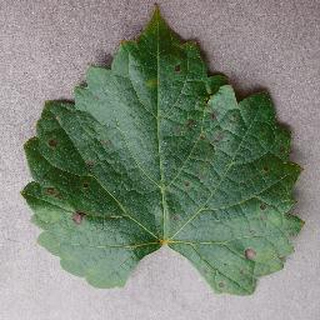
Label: grape_black_rot